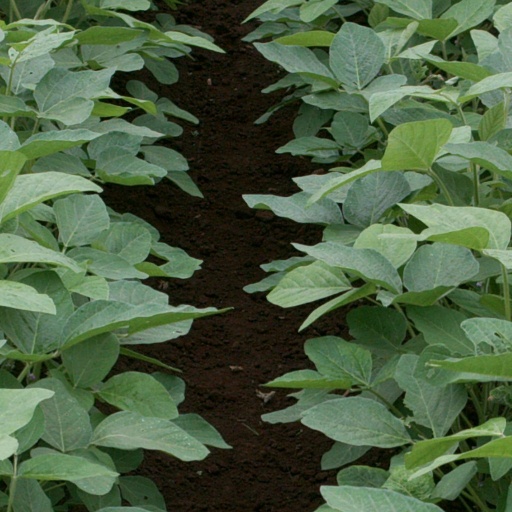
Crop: soybean